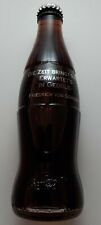
Waste category: glass